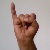
The image shows a hand gesture representing the letter 'I' in Indian Sign Language.